Once Upon a Time in Hollywood

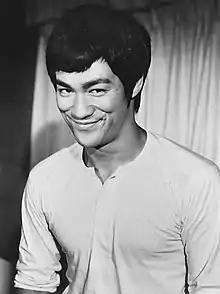
Bruce Lee, portrayed in the film by Mike Moh. The film's depiction of him was criticized by some for being offensive and inaccurate.

In the film, Tate goes to see "The Wrecking Crew" at the Fox Bruin Theater. She convinces the theater's employees that she stars in the movie after they fail to recognize her. Tarantino stated the scene came from a personal experience. When "True Romance" was released, he saw it at the same theater, where he eventually convinced its employees that he wrote the script. The outfit Margot Robbie wears in the scene is based on the one Tate wore in "Eye of the Devil".